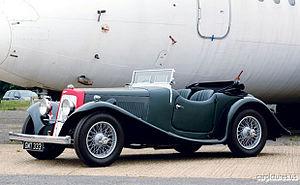
Abbey Coachworks Limited était un carrossier Britannique basé à Merton, au Sud-Ouest de Londres et ensuite à Acton, au Nord-Ouest de Londres, actif entre 1930 et 1938.